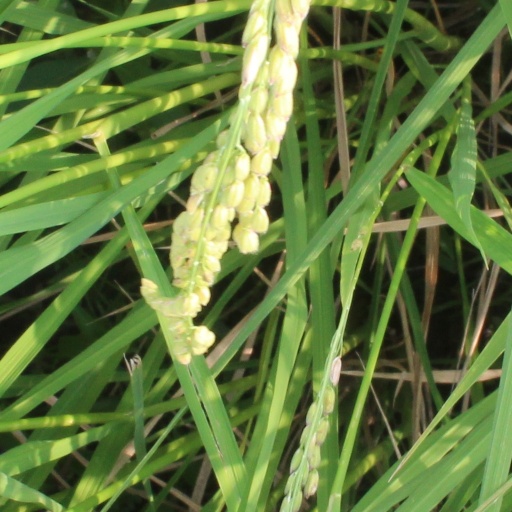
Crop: rice